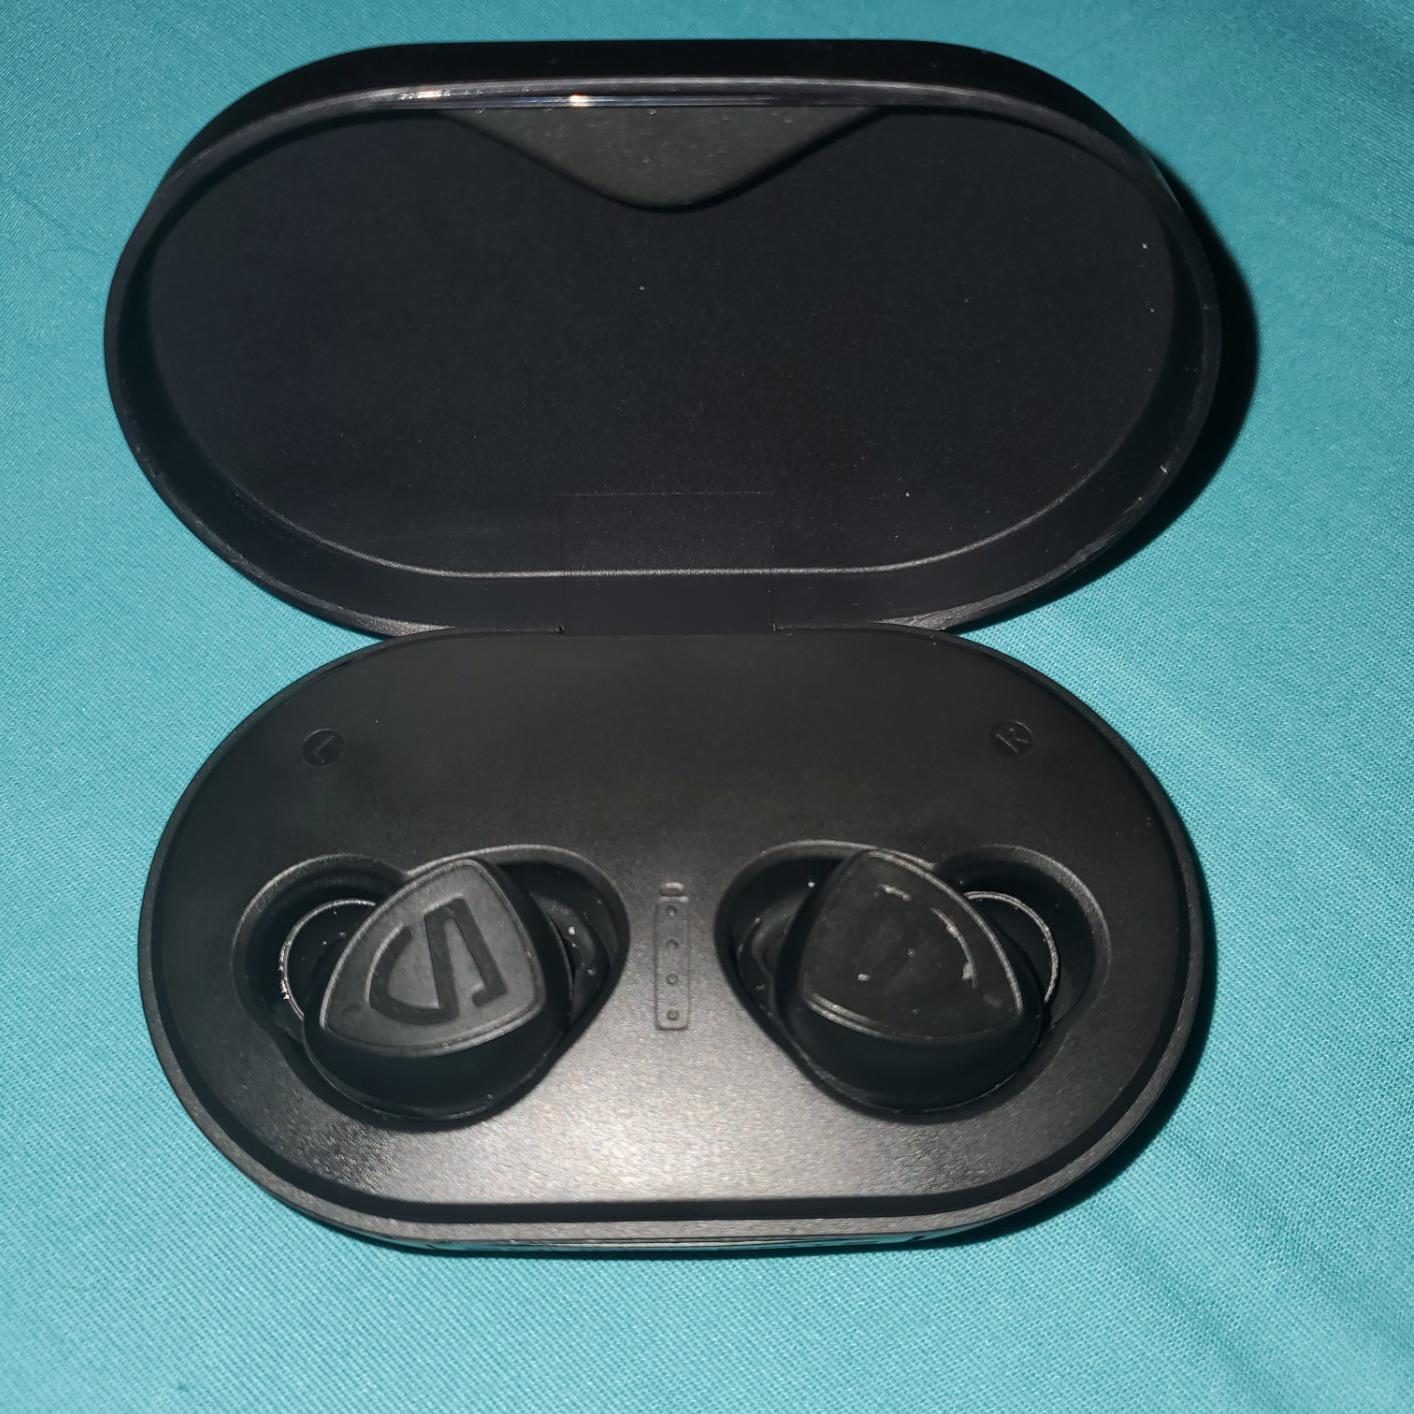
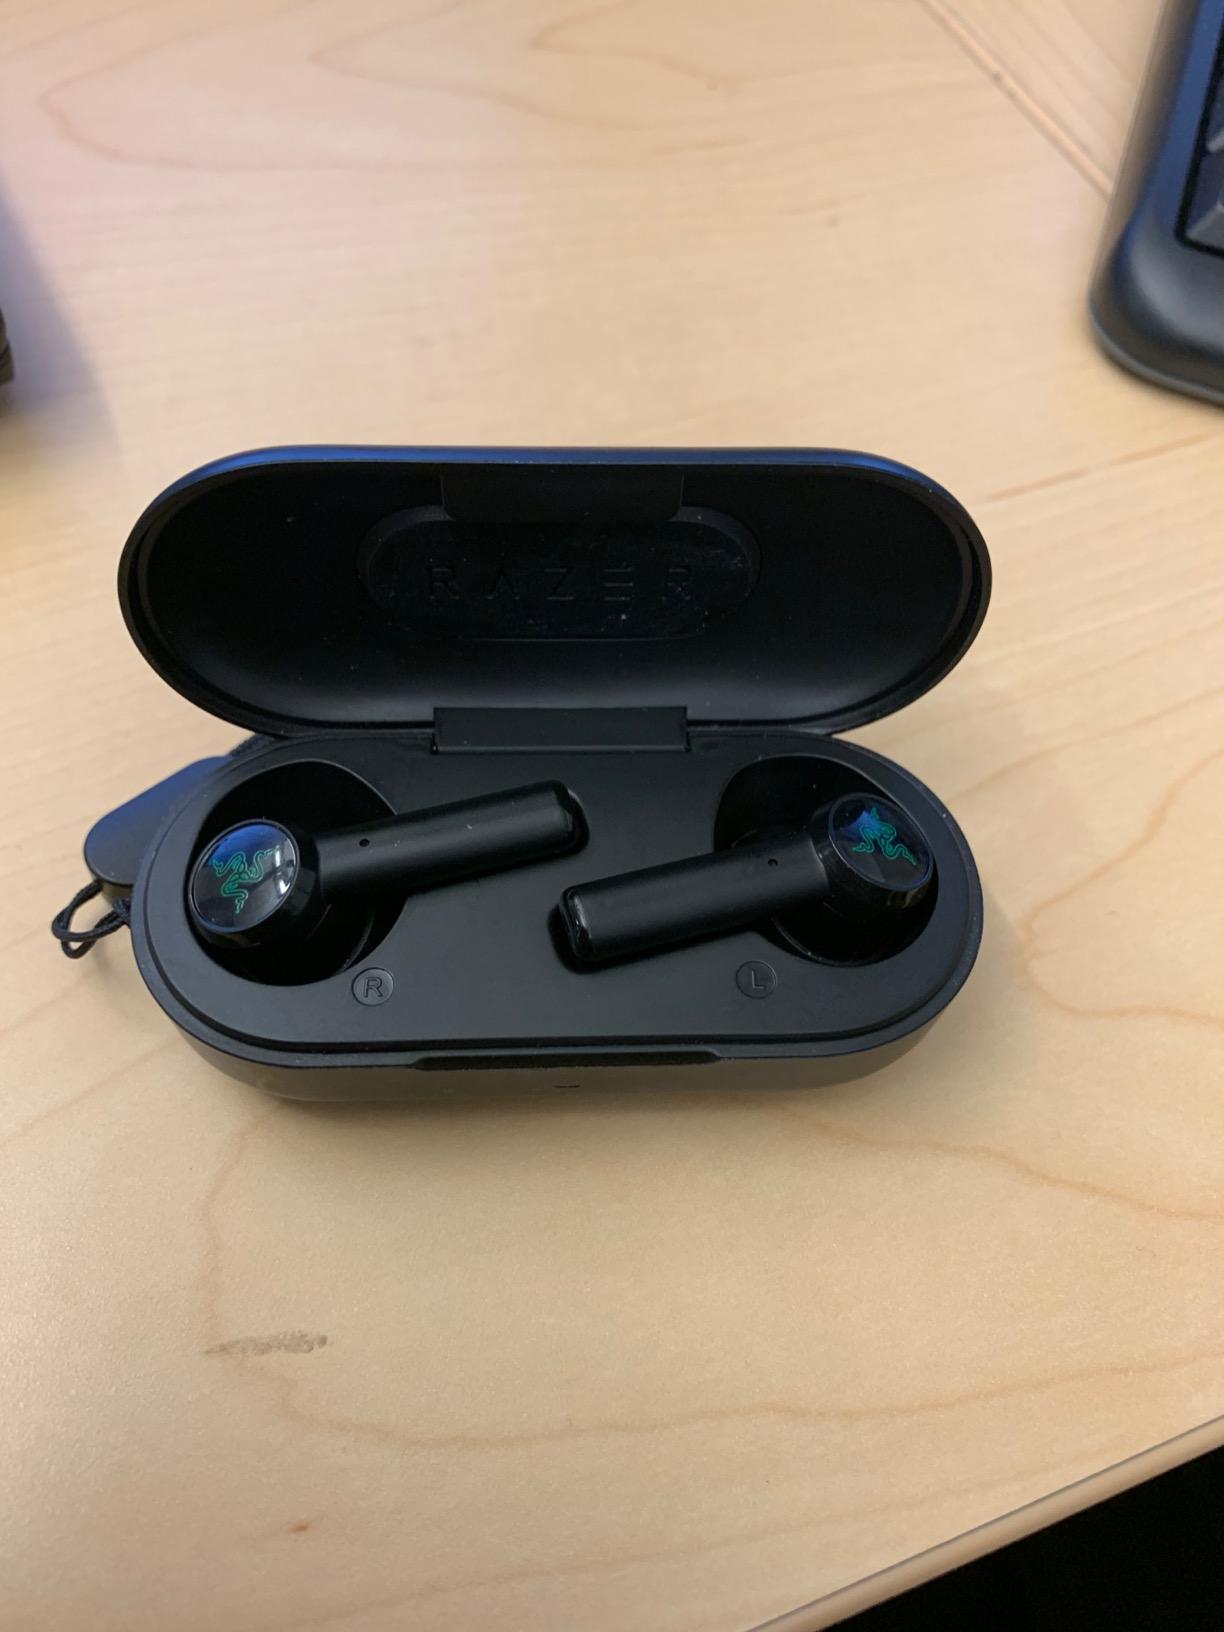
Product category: earbuds
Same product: no